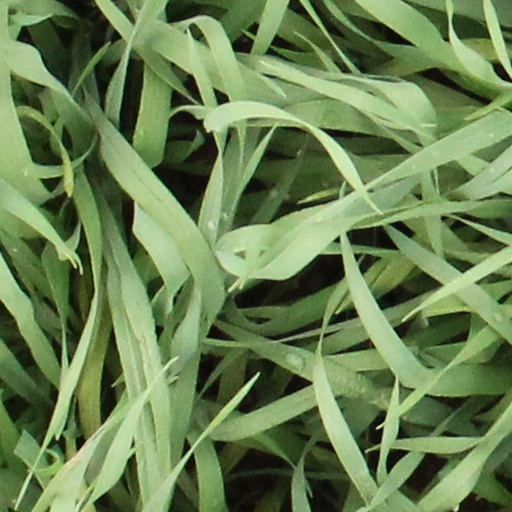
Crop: wheat